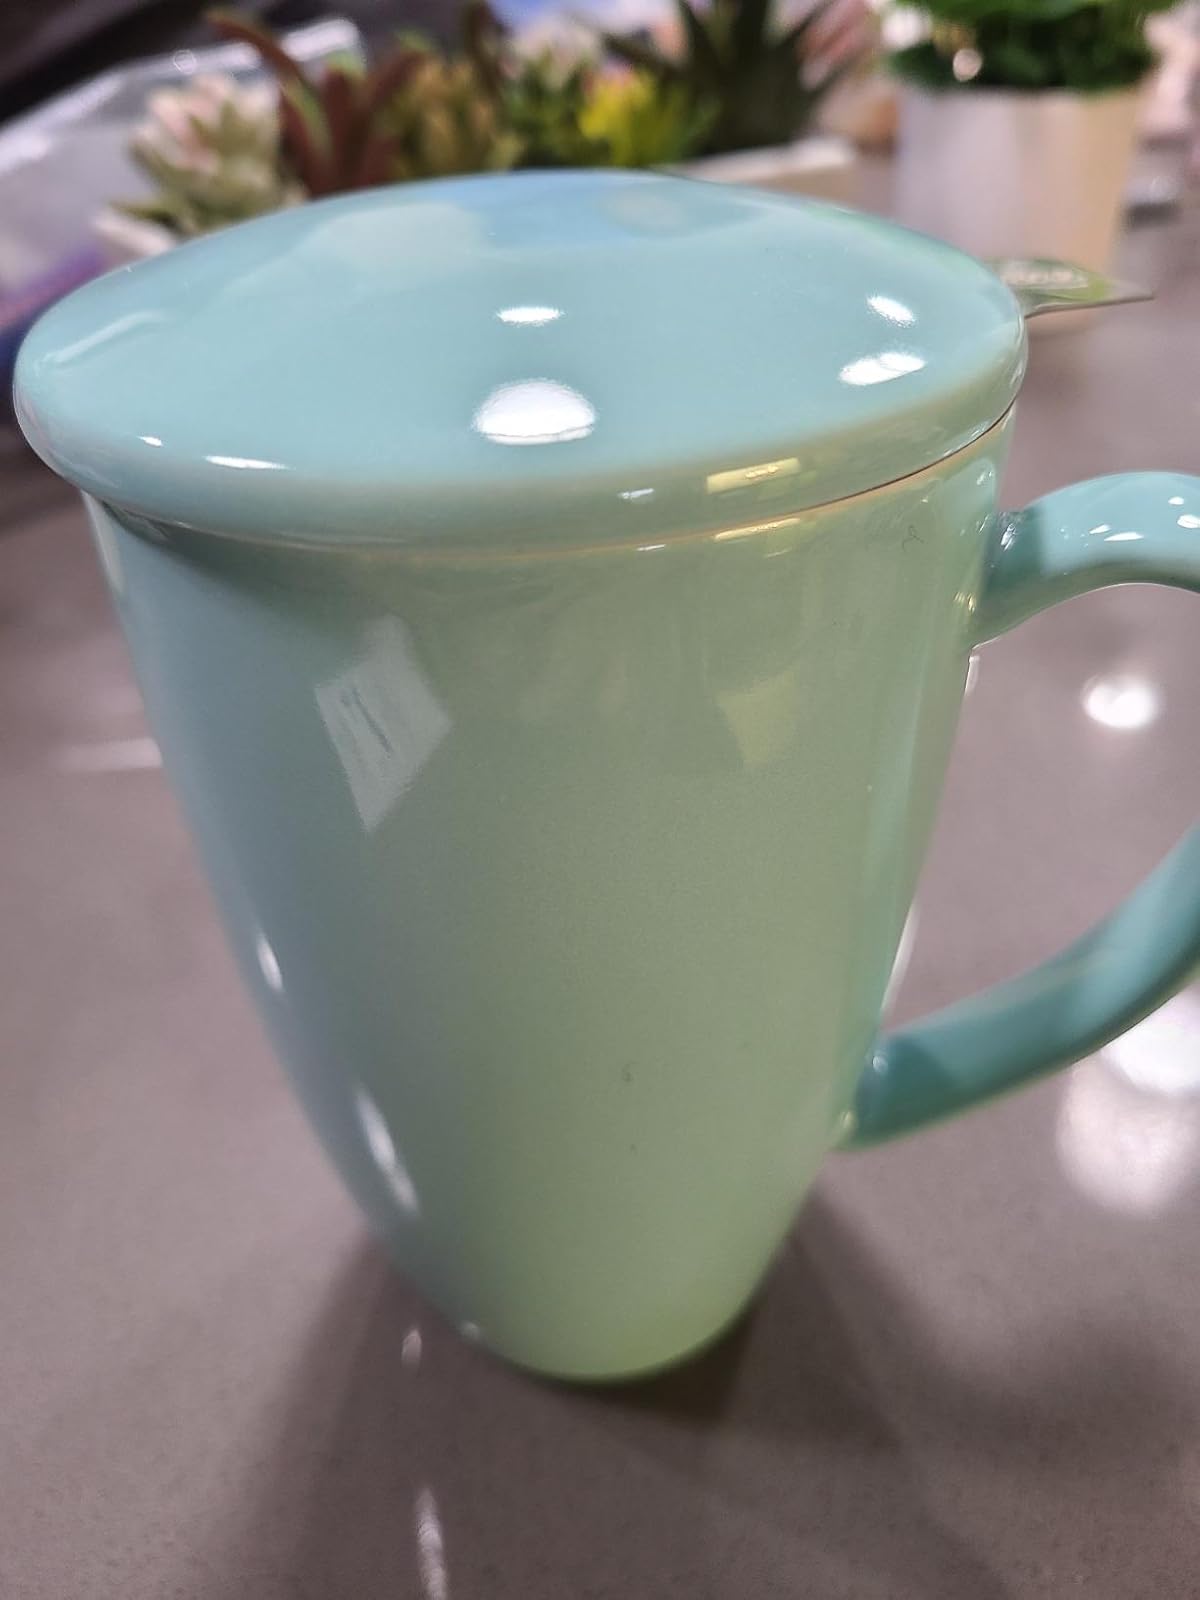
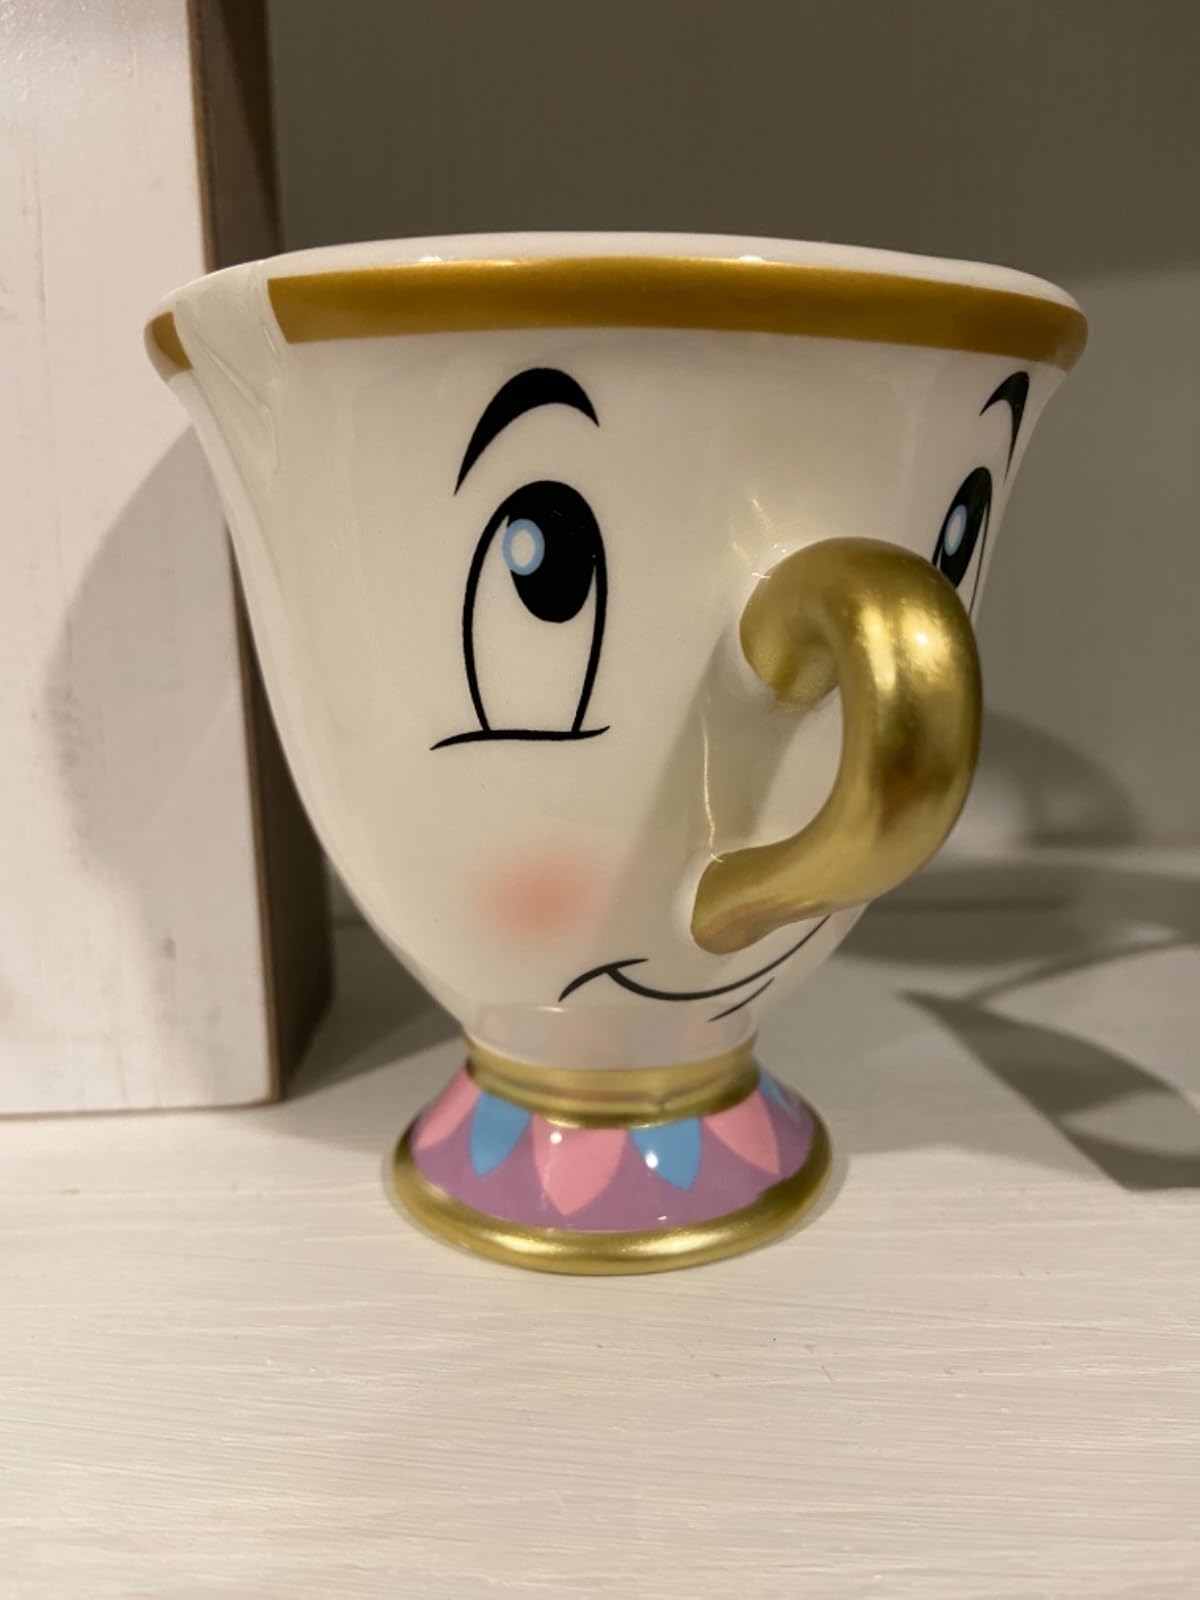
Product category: items_mug
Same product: no